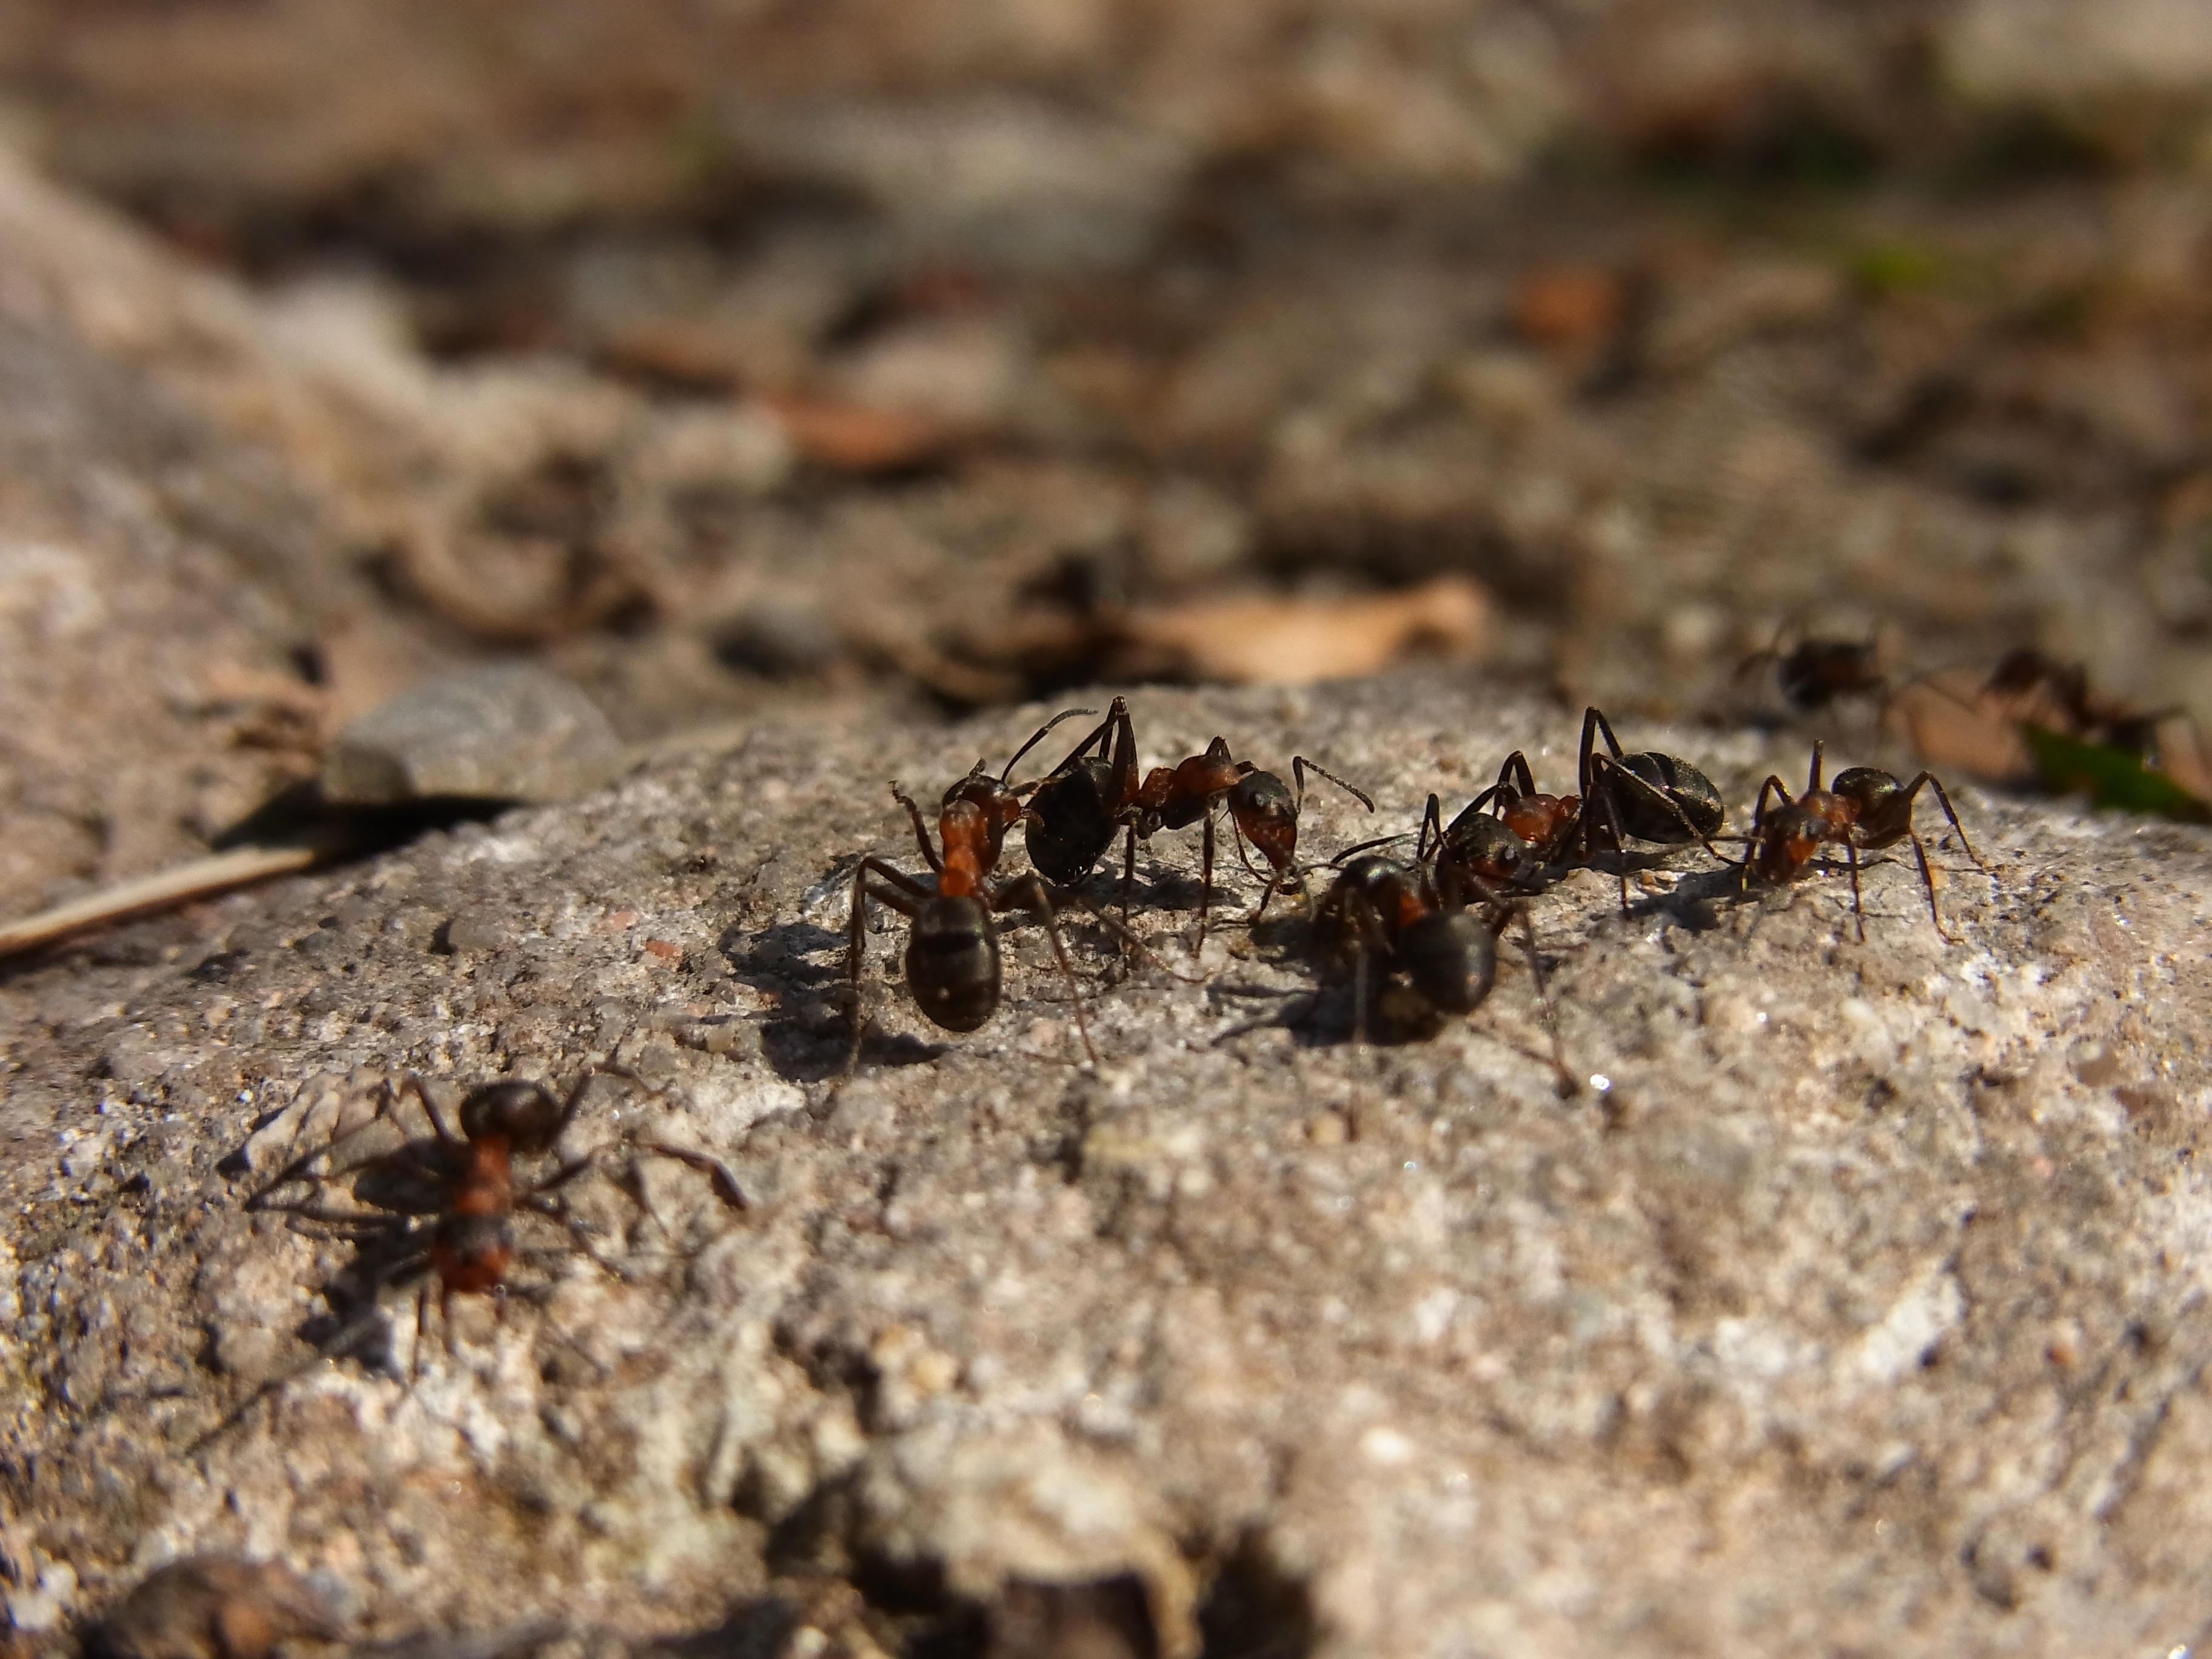
nature, forest, animal, wildlife, insect, soil, fauna, invertebrate, close up, ant, pest, hymenoptera, macro photography, arthropod, red wood ant, membrane winged insect, formica rufa